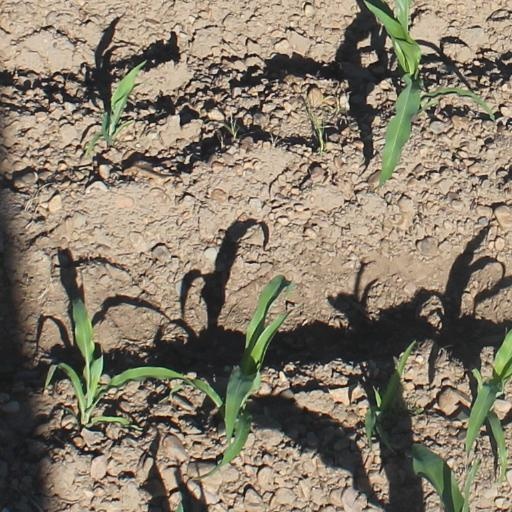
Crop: maize; corn